Runnymede

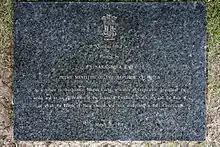
The Republic of India plaque beneath the oak tree planted by former Prime Minister Rao

Prince Edward, Duke of Kent together with David K. Diebold, a Minister-Counselor at the US Embassy in London, planted an oak tree adjacent to the Magna Carta Memorial in 1987, as did P. V. Narasimha Rao, prime minister of India. The Prime Minister left a plaque reading: